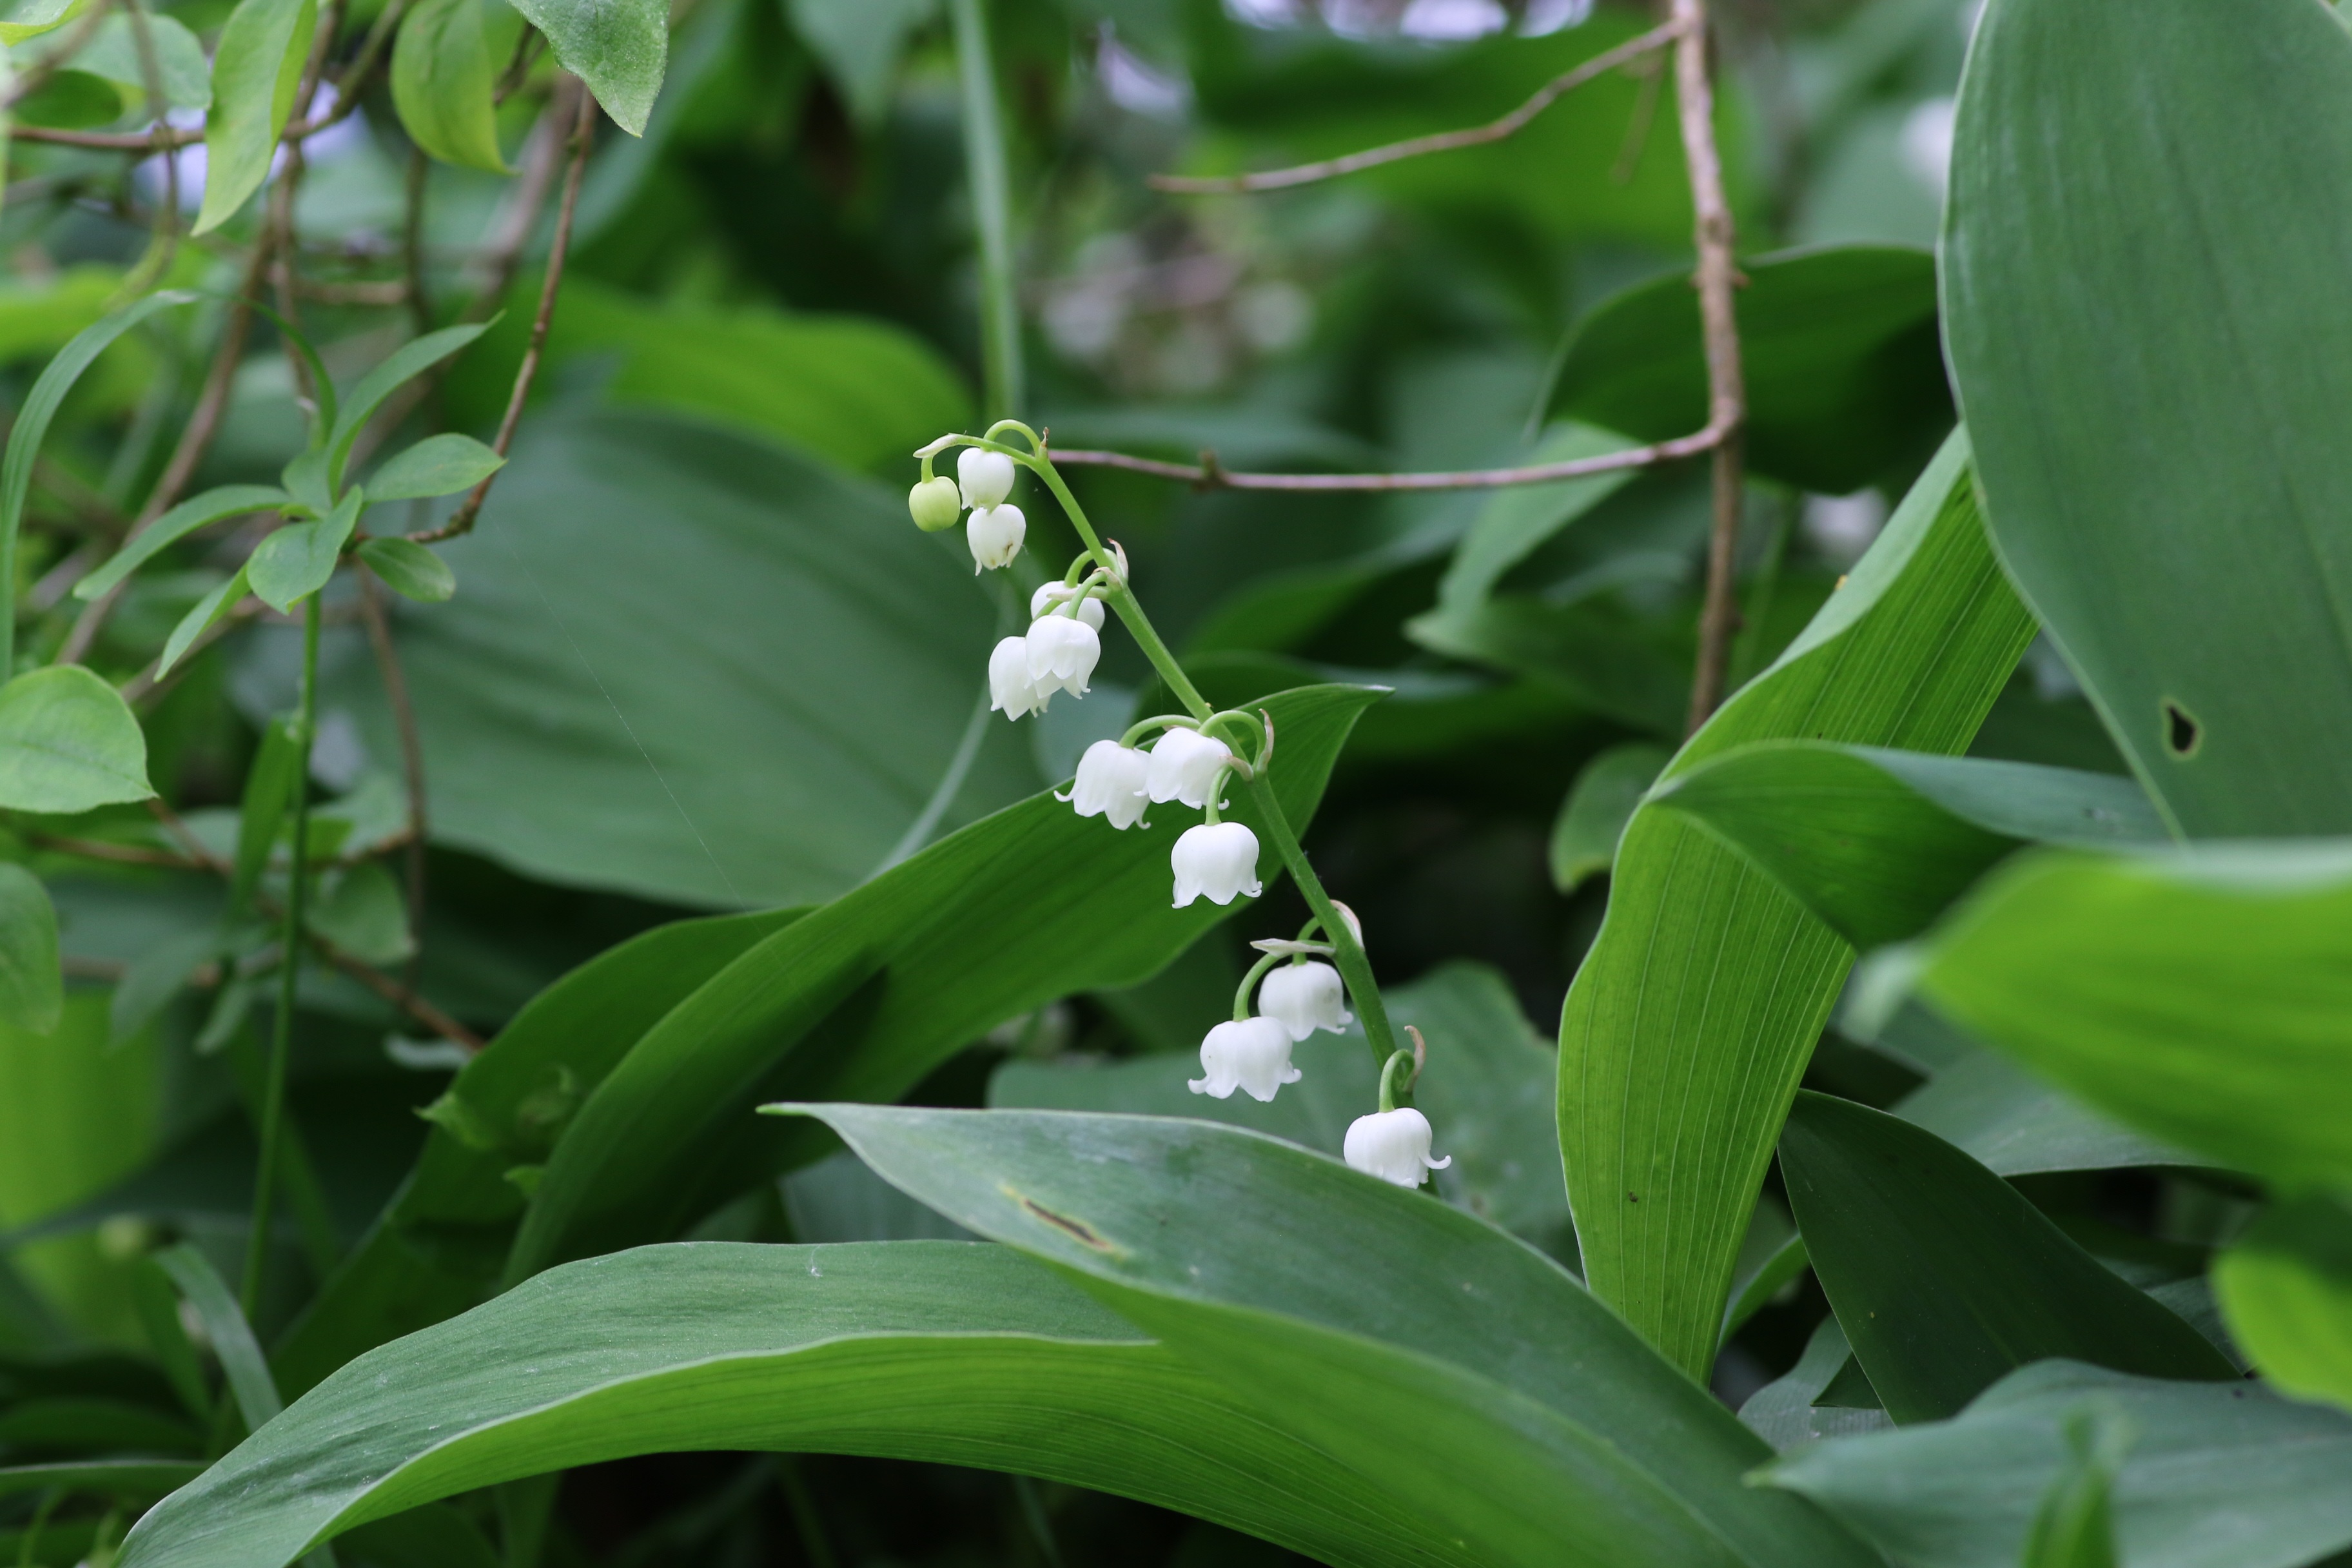
plant, leaf, flower, bell, spring, green, botany, garden, flora, thrush, arum, flowering plant, lily of the valley, may 1, sprig of lily of the valley, land plant